Rimose

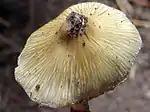

Rimose is an adjective used to describe a surface that is cracked or fissured.